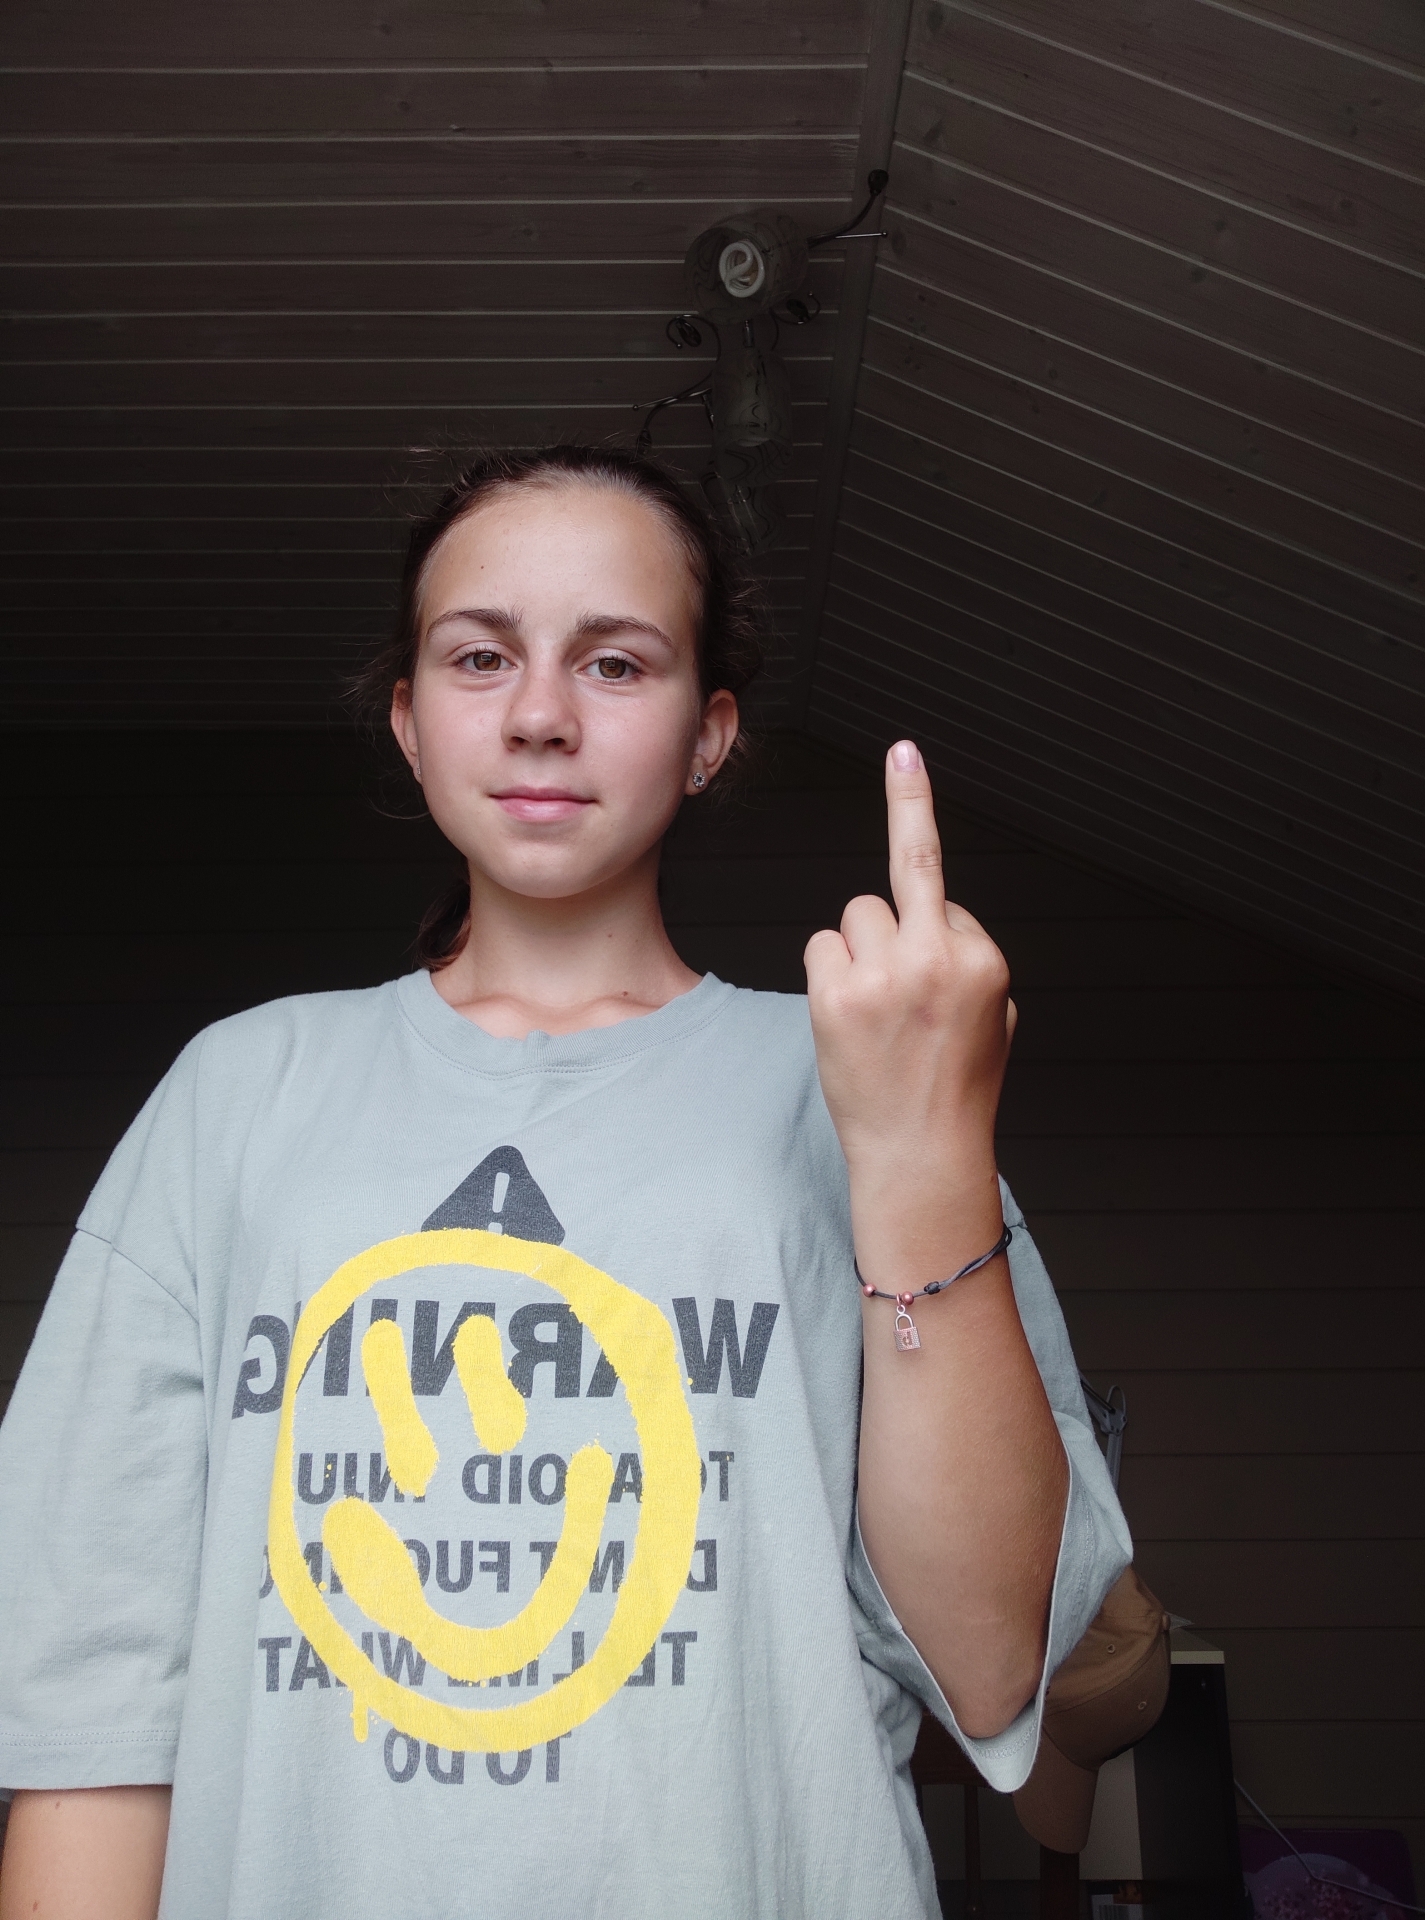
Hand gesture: middle_finger